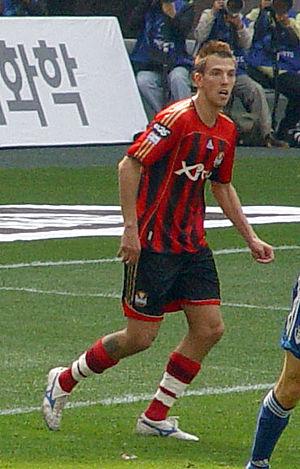
Dejan Damjanović, né le 27 juillet 1981 à Mostar en Yougoslavie, est un footballeur international monténégrin, qui évolue au poste d'attaquant. Il joue actuellement dans le club du Suwon Bluewings.